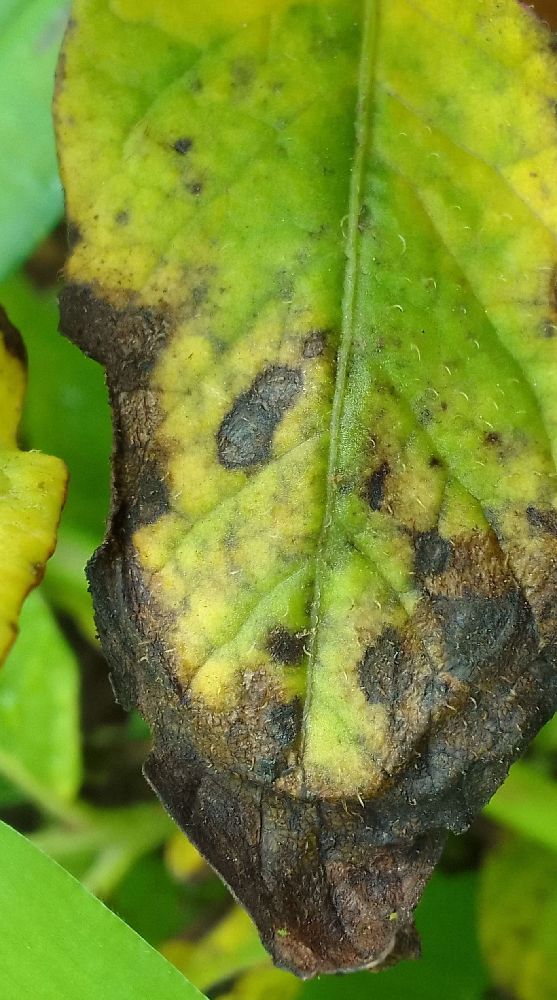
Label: Early blight